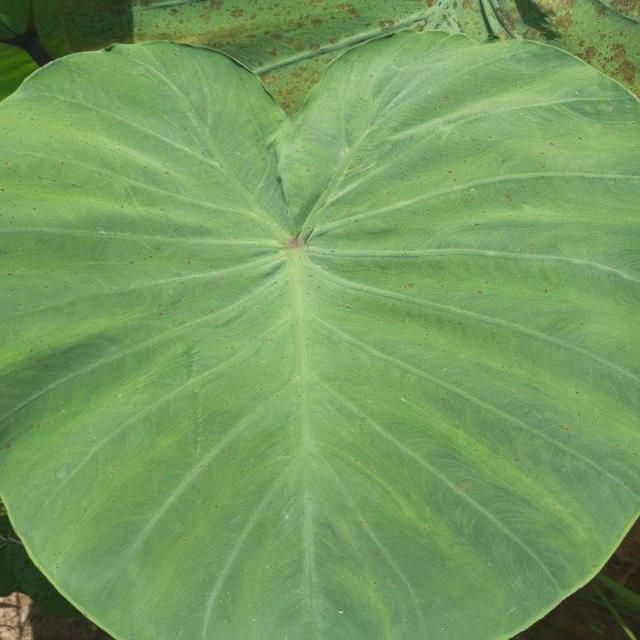
Label: Healthy